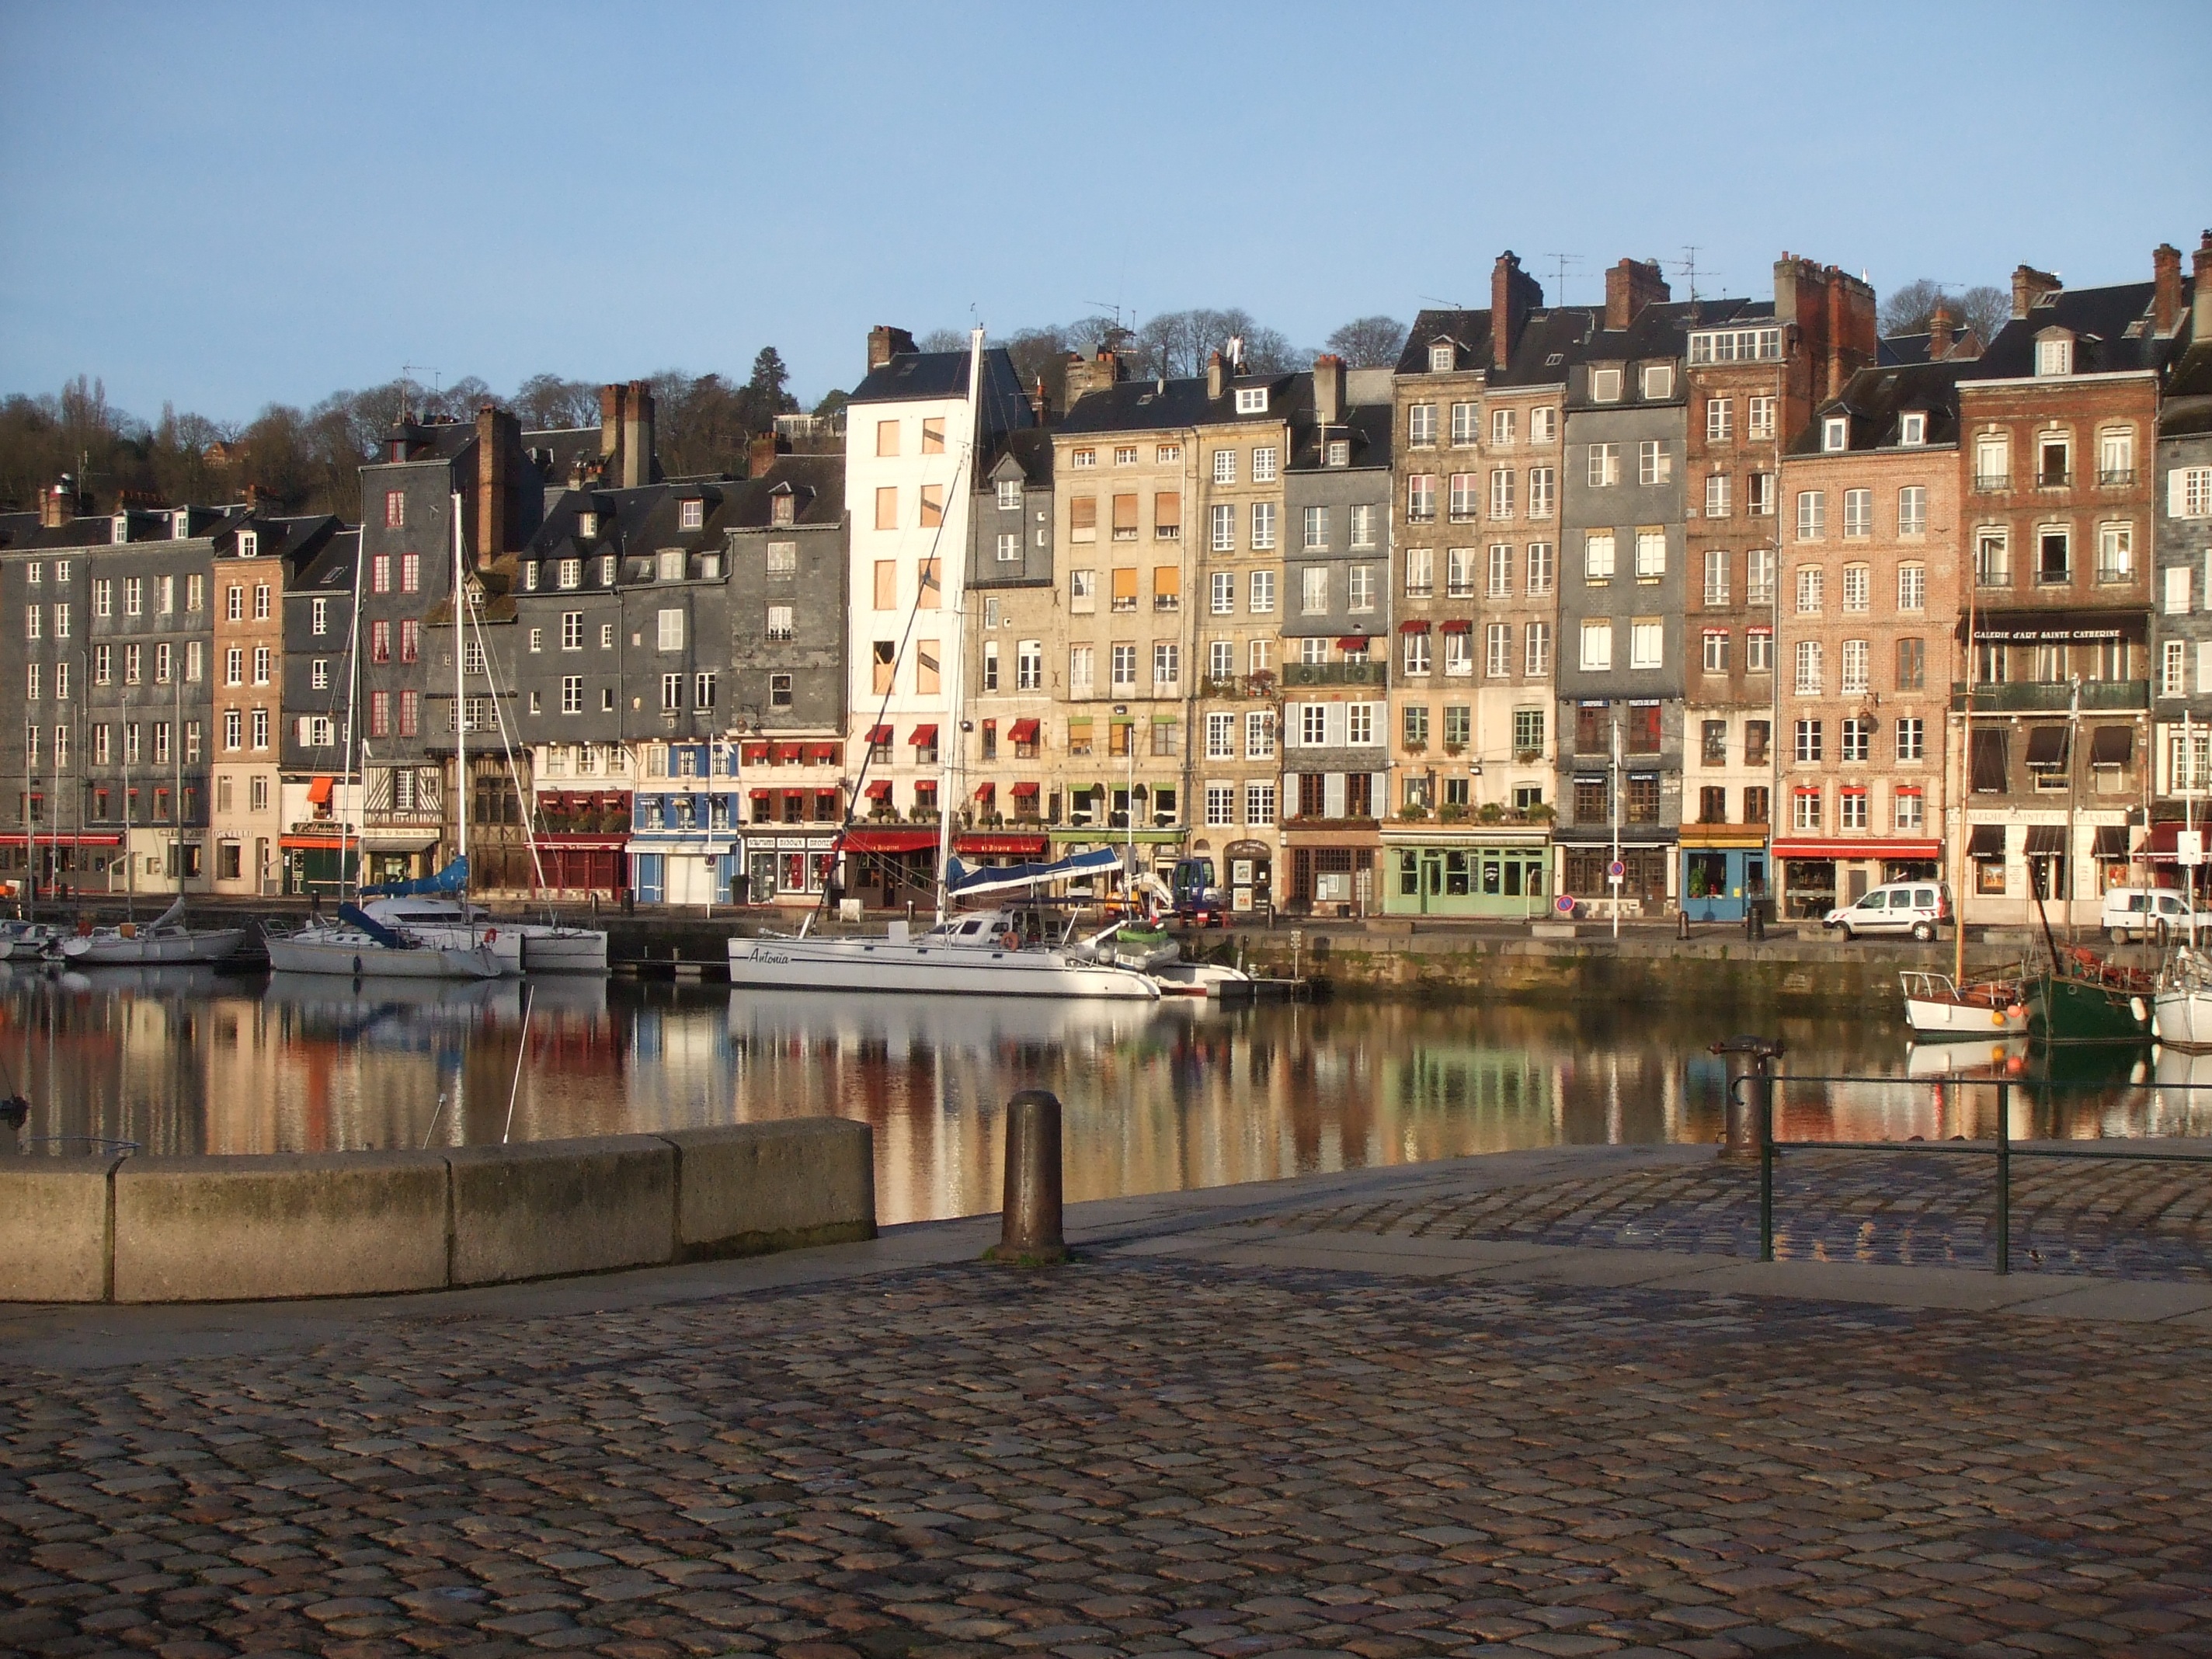
dock, boardwalk, skyline, town, city, river, canal, walkway, cityscape, panorama, downtown, village, reflection, plaza, harbor, marina, port, waterway, town square, normandy, human settlement